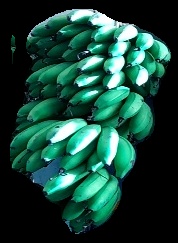
Variety: rasbale
Grade: grade2